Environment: real
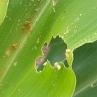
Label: fall_armyworm